Skiing in Tasmania

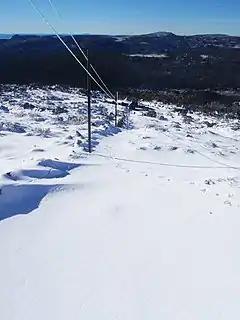
Top of Mount Mawson tow, Tasmania

In 1950 a Parliamentary Standing Committee recommended that Ben Lomond be developed as a ski resort. The Australian National Championships were held at the site in 1955. In 1963 the access road was extended to the top of the plateau via the steep and scenic "Jacobs Ladder". Subsequent developments have included new ski lifts, visitor facilities, a licensed inn and accommodation, sewerage system, and improved access. The Ben Lomond Skifield Management Authority was formed in 1995 to manage the Skifield Development Area. Today, a number of club lodges provide accommodation and the mountain has fine views which stretch to the ocean.